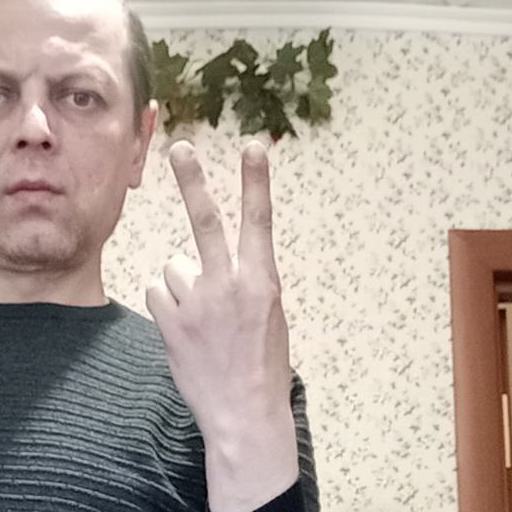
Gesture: peace_inverted